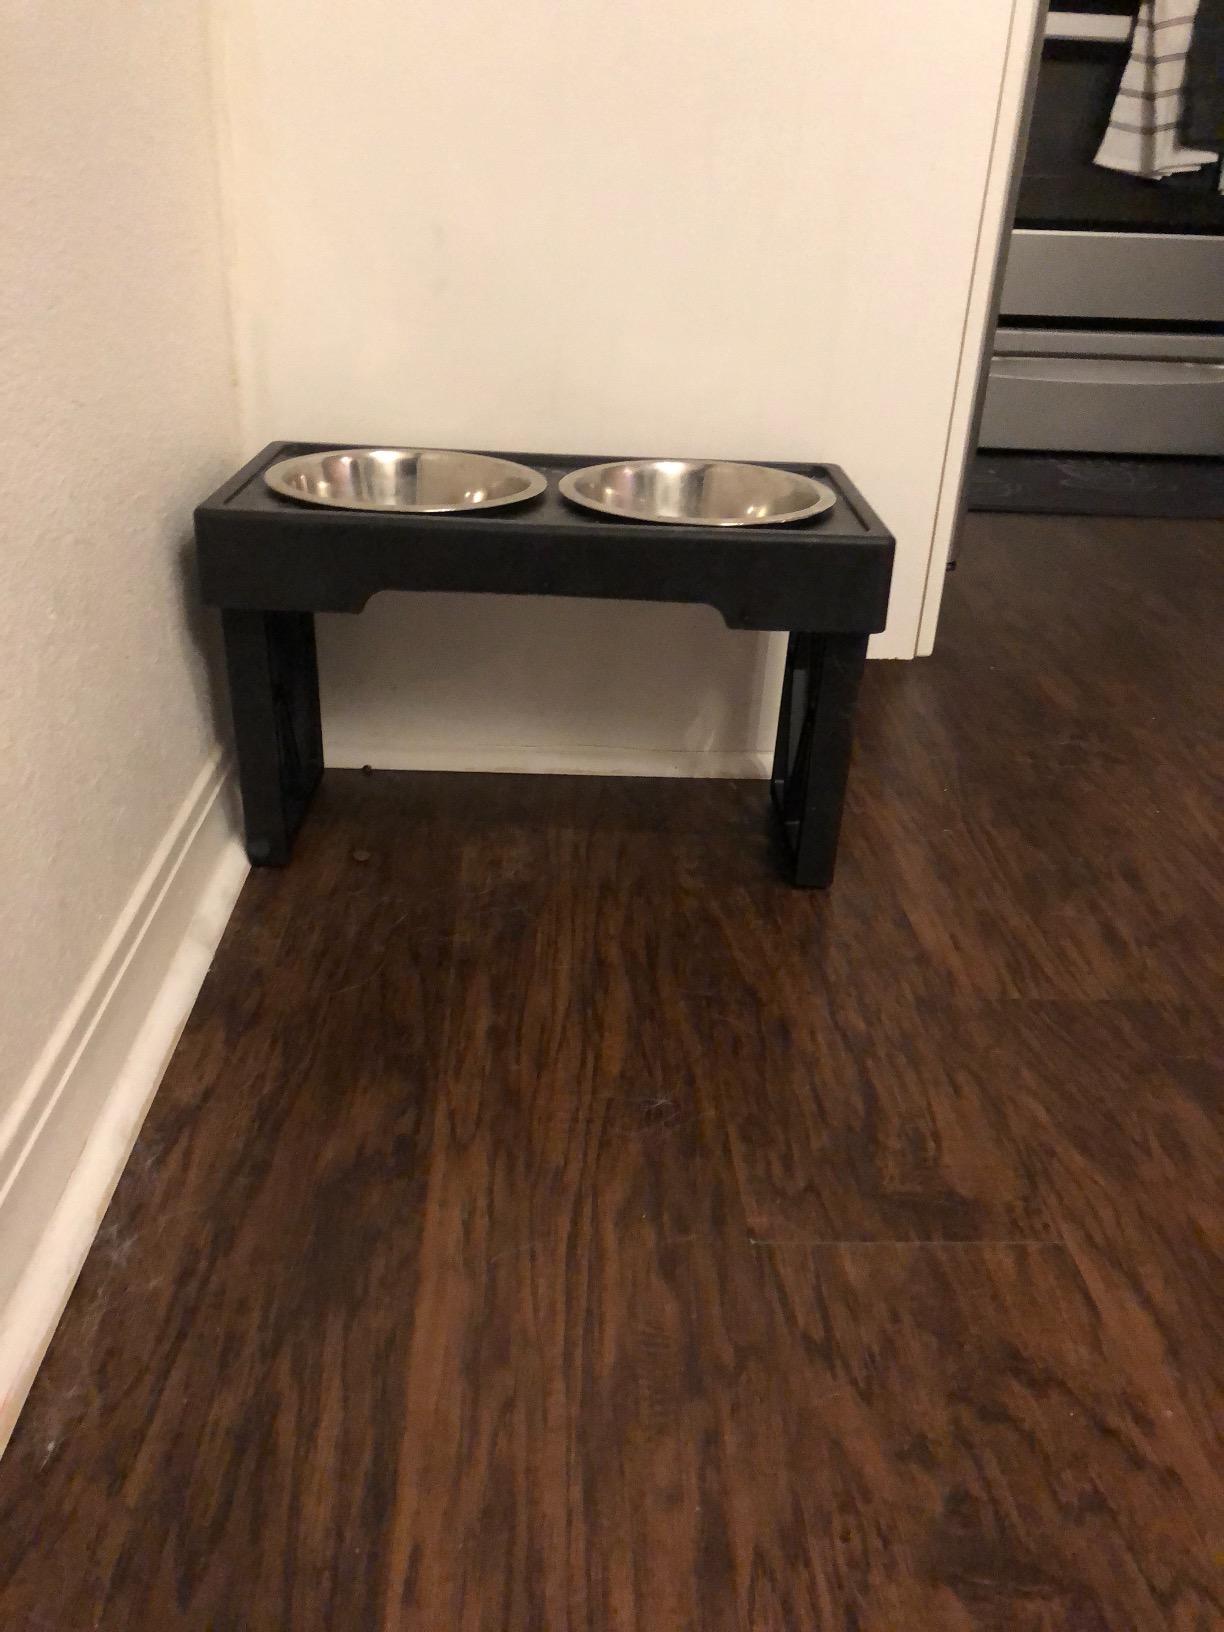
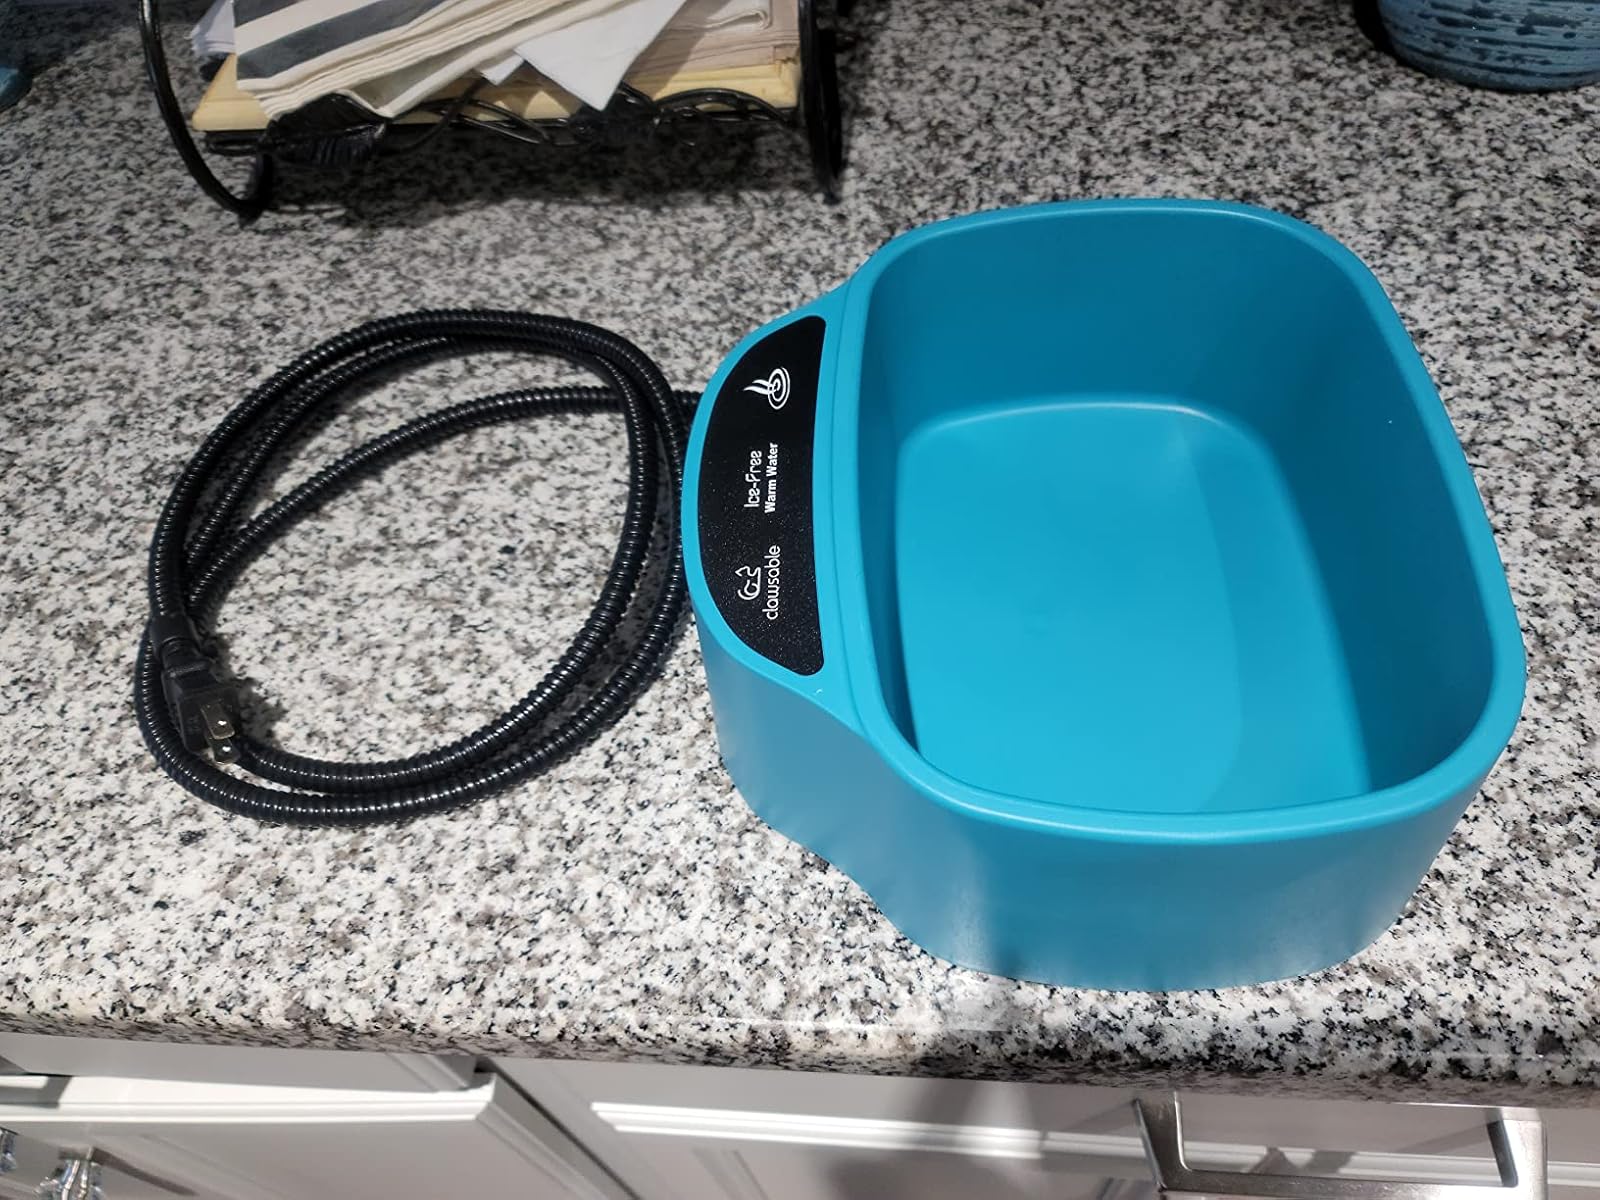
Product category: items_bowl
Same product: no